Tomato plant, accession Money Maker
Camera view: horizontal (90 deg, fisheye); turntable rotation: 300 degrees
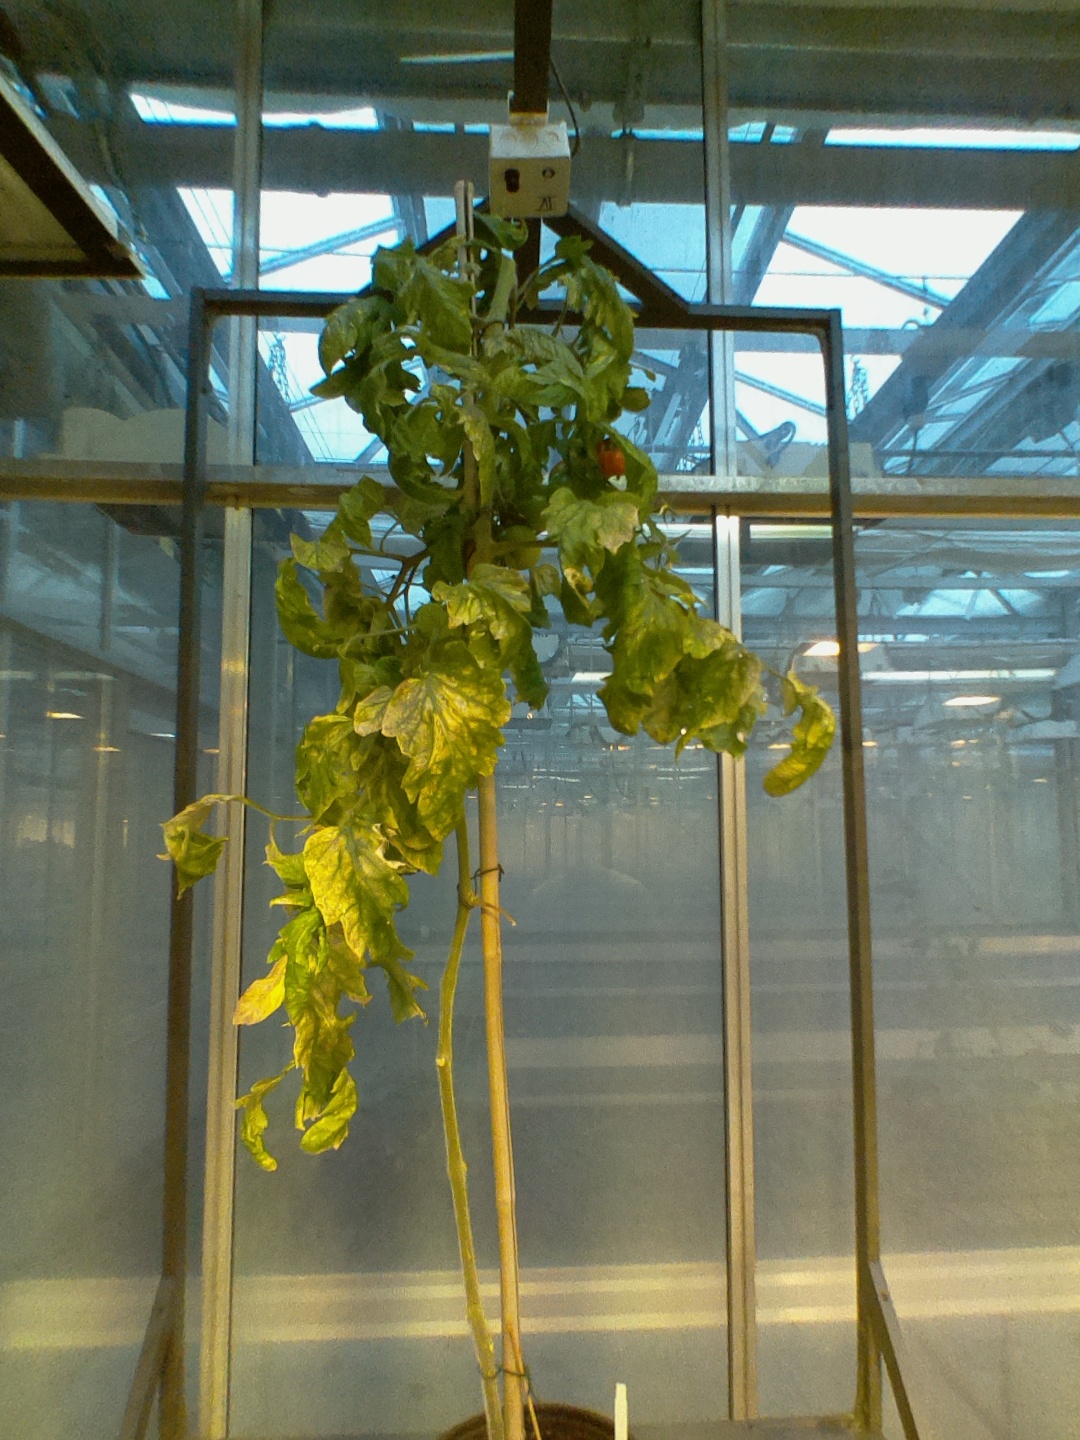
BBCH growth stage 82: 20%-30% of fruits show typical fully ripe color